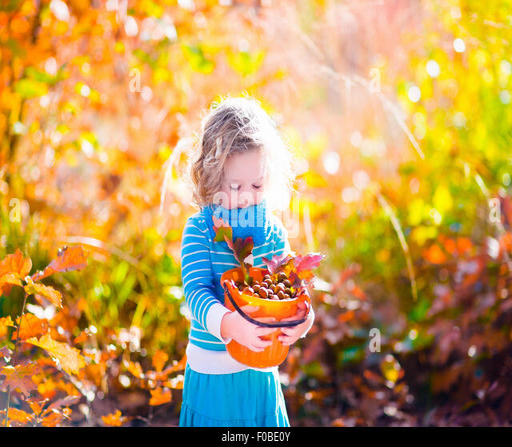
girl holding acorn and colorful leaf in autumn park .